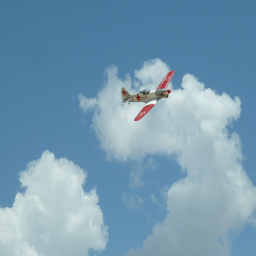
a airplane is flying through a sky full of clouds
The small red and silver plane flies on a cloudy day.
A small airplanes circles around as it flies through the sky.
A small airplane flying high up in the sky.
An airplane flies against a blue sky with clouds.